Jorge Orta (artist)

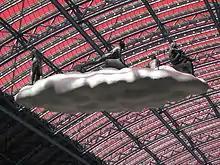
"Clouds: Meteoros" at London's St Pancras station by Lucy and Jorge Orta

Jorge Orta was born in 1953, in Rosario, Argentina. After graduating simultaneously from the Faculty of Fine Arts and the Faculty of Architecture at the Universidad Nacional de Rosario, Orta began his career as a painter, winning numerous awards for his work. In response to the increasing censorship of the Argentine military regime, his practice shifted to more avant-garde and alternative forms of visual communication, such as mail art and action-performance, working in underground artist collectives. He was the first Argentine artist to explore video and image projection technology, staging a series of controversial public installations in Rosario: "Transcurso Vital" (1981), "Testigos Blancos" (1982), "Madera y Trapo" (1983), and "Fusion de sangre Latinoamericana" (1984).